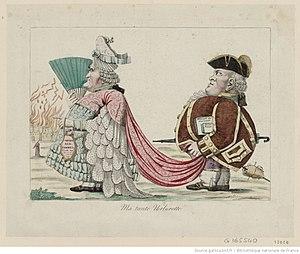
Gravure montrant l'archichancelier Cambacérès en ""tante Urlurette""."
Jean-Jacques-Régis de Cambacérès est un jurisconsulte et homme d'État français, né le 18 octobre 1753 à Montpellier et mort le 8 mars 1824 à Paris.